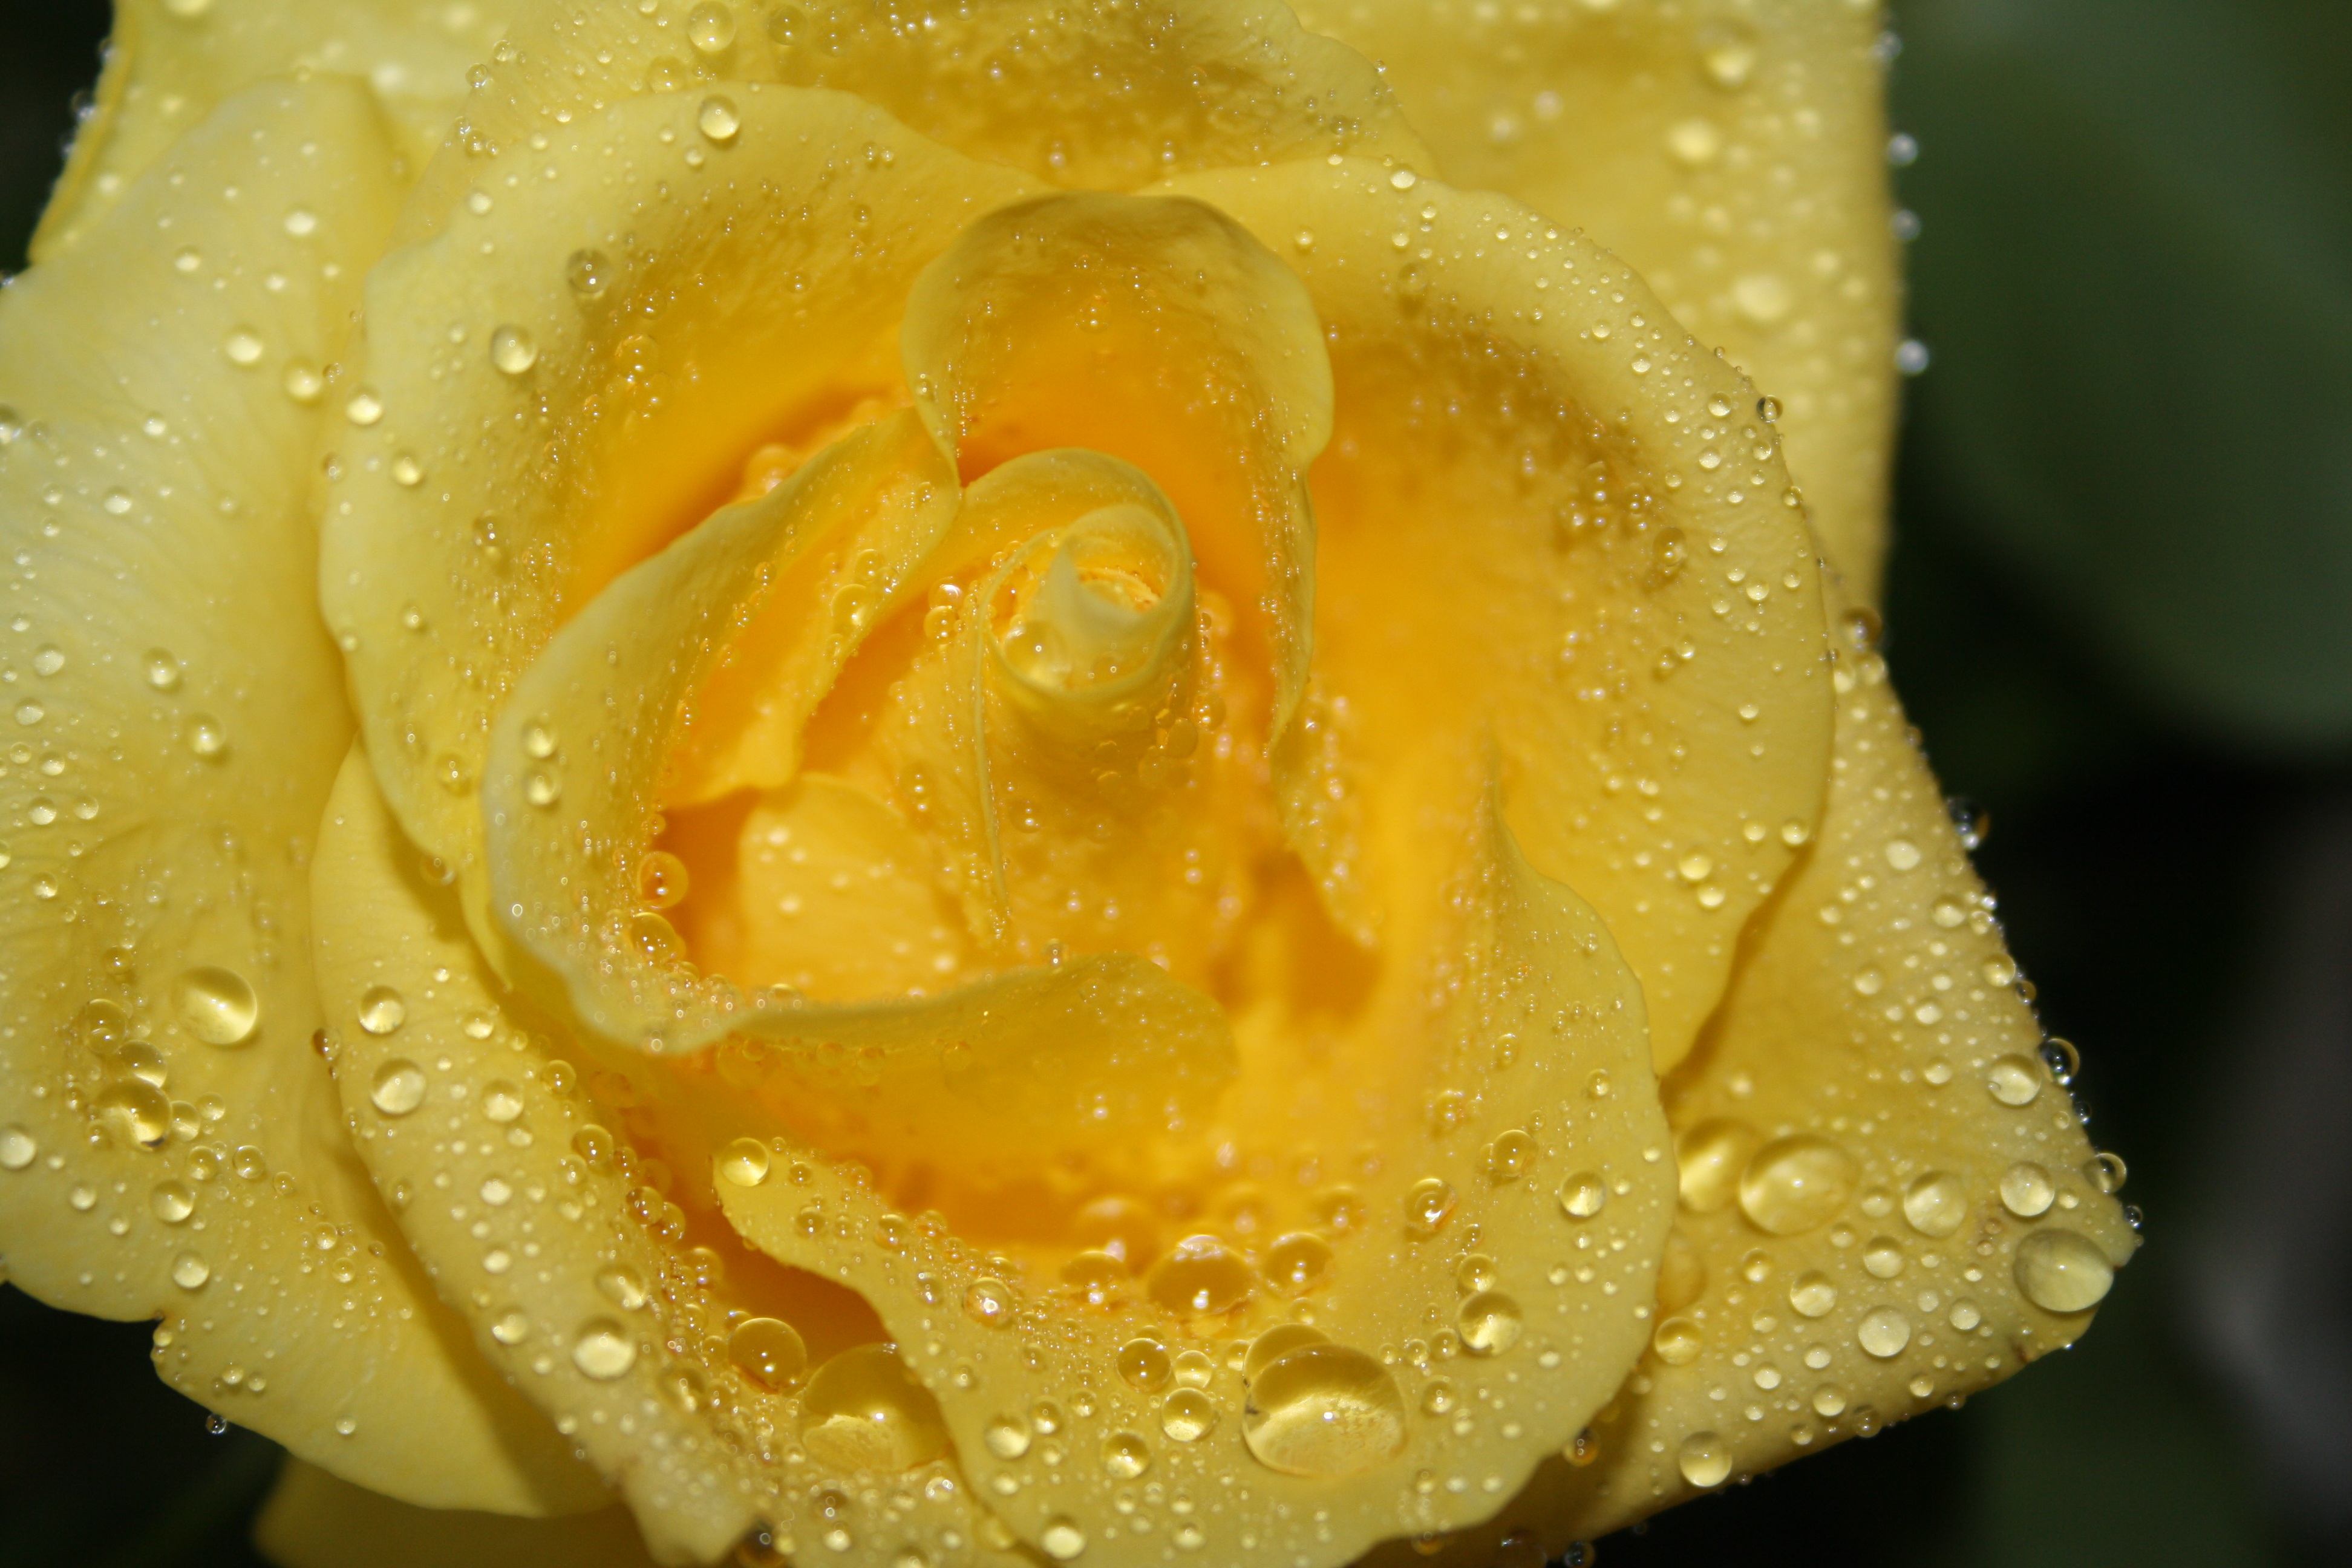
blossom, dew, plant, photography, flower, petal, bloom, summer, rose, yellow, close, flora, flowers, close up, drop of water, moisture, yellow rose, rose bloom, macro photography, yellow roses, rose blooms, flowering plant, garden roses, rose family, plant stem, land plant, rose order, austrian briar